Al Bu Said dynasty

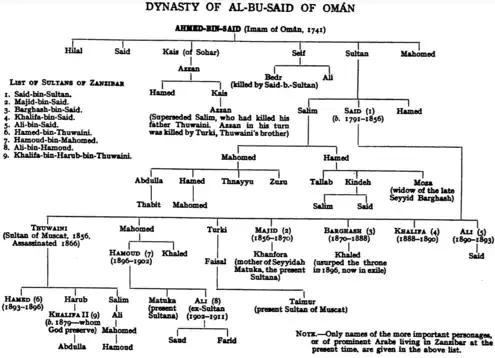
Dynastic chart of Al-Bu-Said of Oman

There have been reports of activists being jailed for criticism against the Sultan and the government. As Oman is classified as an absolute monarchy, the Sultan wields a great deal of power, and possible to loss according to nation’s wishes.